The Duchess of Duke Street

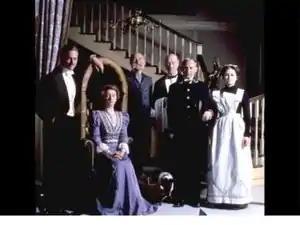
The main characters (from left to right): Charles Tyrrell, Louisa Trotter, Major Smith-Barton, Merriman, Starr, and Mary.

When Louisa is unexpectedly called upon to prepare a dinner by herself, she catches the eye of the guest of honour, Edward, the Prince of Wales, who admires both her cooking and her appearance. After the dinner, Louisa is pressured into becoming Edward's mistress. Against her own wishes, she agrees to marry Lord Norton's head butler, Augustus "Gus" Trotter, to maintain the appearance of respectability and to protect the royal reputation. Gus and Louisa are given a house, and her involvement with the prince commences. In time, Edward's mother, Queen Victoria, dies. Edward assumes the throne as King Edward VII, causing him to end his relationship with Louisa.